Hankyu Department Store

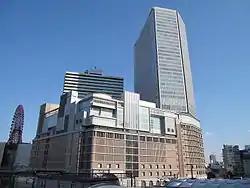
Hankyu Umeda since 2009

Hankyu once operated in Malaysia in the 1980s as Hankyu Jaya, established in March 1984 as Hankyu Jaya Holdings Berhad. Its initial subsidiaries were Hankyu Jaya Shopping Centre Sdn Bhd, Hankyu Jaya Shopping Centre (Kedah) Sdn Bhd; Hankyu Jaya Holdings later added two new subsidiaries Hankyu Jaya Ampang Park and Hankyu Jaya Shopping Centre (Kelantan) Sdn Bhd in July 1986. Locally owned company, Mun Loong Berhad, acquired 49% stakes of Hankyu Jaya Shopping Centre and Hankyu Jaya Ampang Park in 1989. Due to Hankyu Jaya's low-margin operations, Mun Loong received only 20% profit. Meanwhile, Mun Loong planned to open two new Hankyu Jaya outlets by the end of 1990; one of them located in the Klang Valley, and renovate its existing stores to meet demands and changing tastes of consumers.